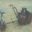
Label: lawn_mower